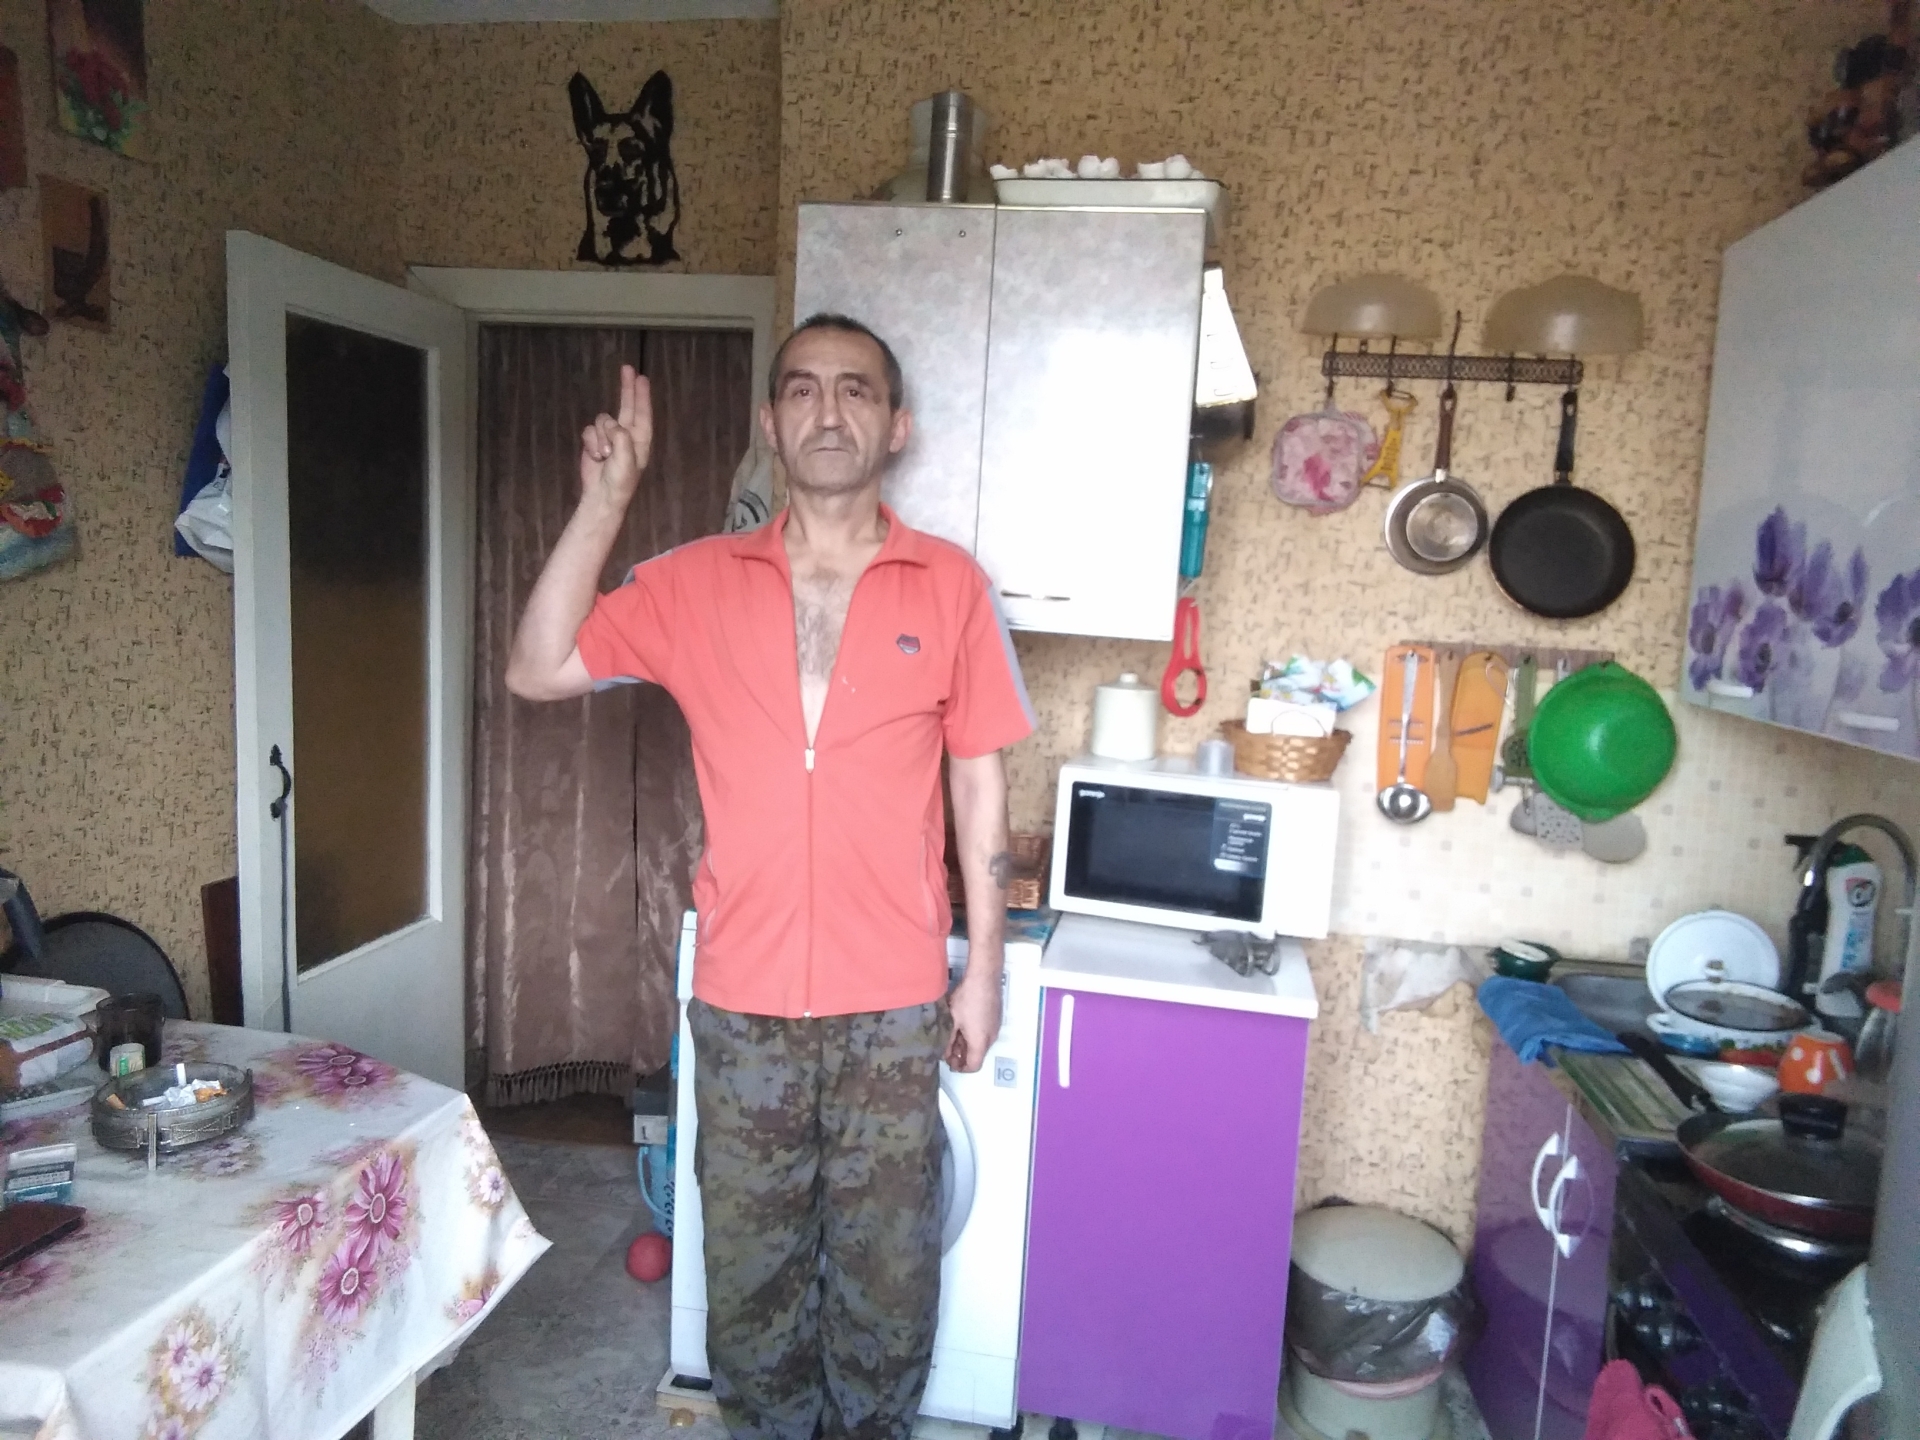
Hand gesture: two_up